Ford Cyclone engine

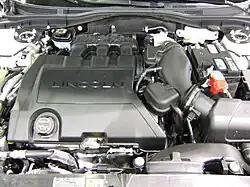
The 3.5 L Duratec 35 installed in a 2007 Lincoln MKZ

It is a twin-turbocharged, gasoline direct injected (GTDI) version of the 3.5 L. This engine is used in the 2013-2019 Ford Explorer Sport, 2010-2019 Ford Taurus SHO, 2014-2019 Ford Flex Limited EcoBoost, 2010-2019 Lincoln MKT EcoBoost, and 2010-2016 Lincoln MKS, and is optional for both the 2014-2019 Ford Police Interceptor sedan and Ford Police Interceptor Utility, both of which are based on the Taurus and Explorer.